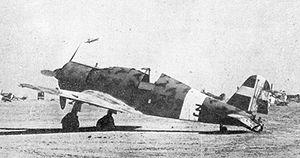
Le Fiat G.50 Freccia est un avion de chasse italien de la Seconde Guerre mondiale.